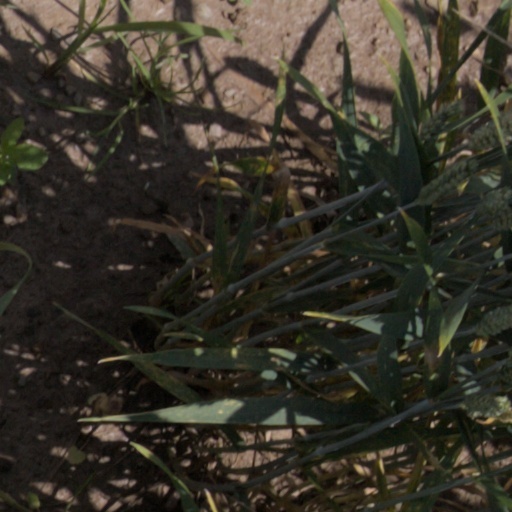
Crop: wheat